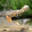
Label: crocodile